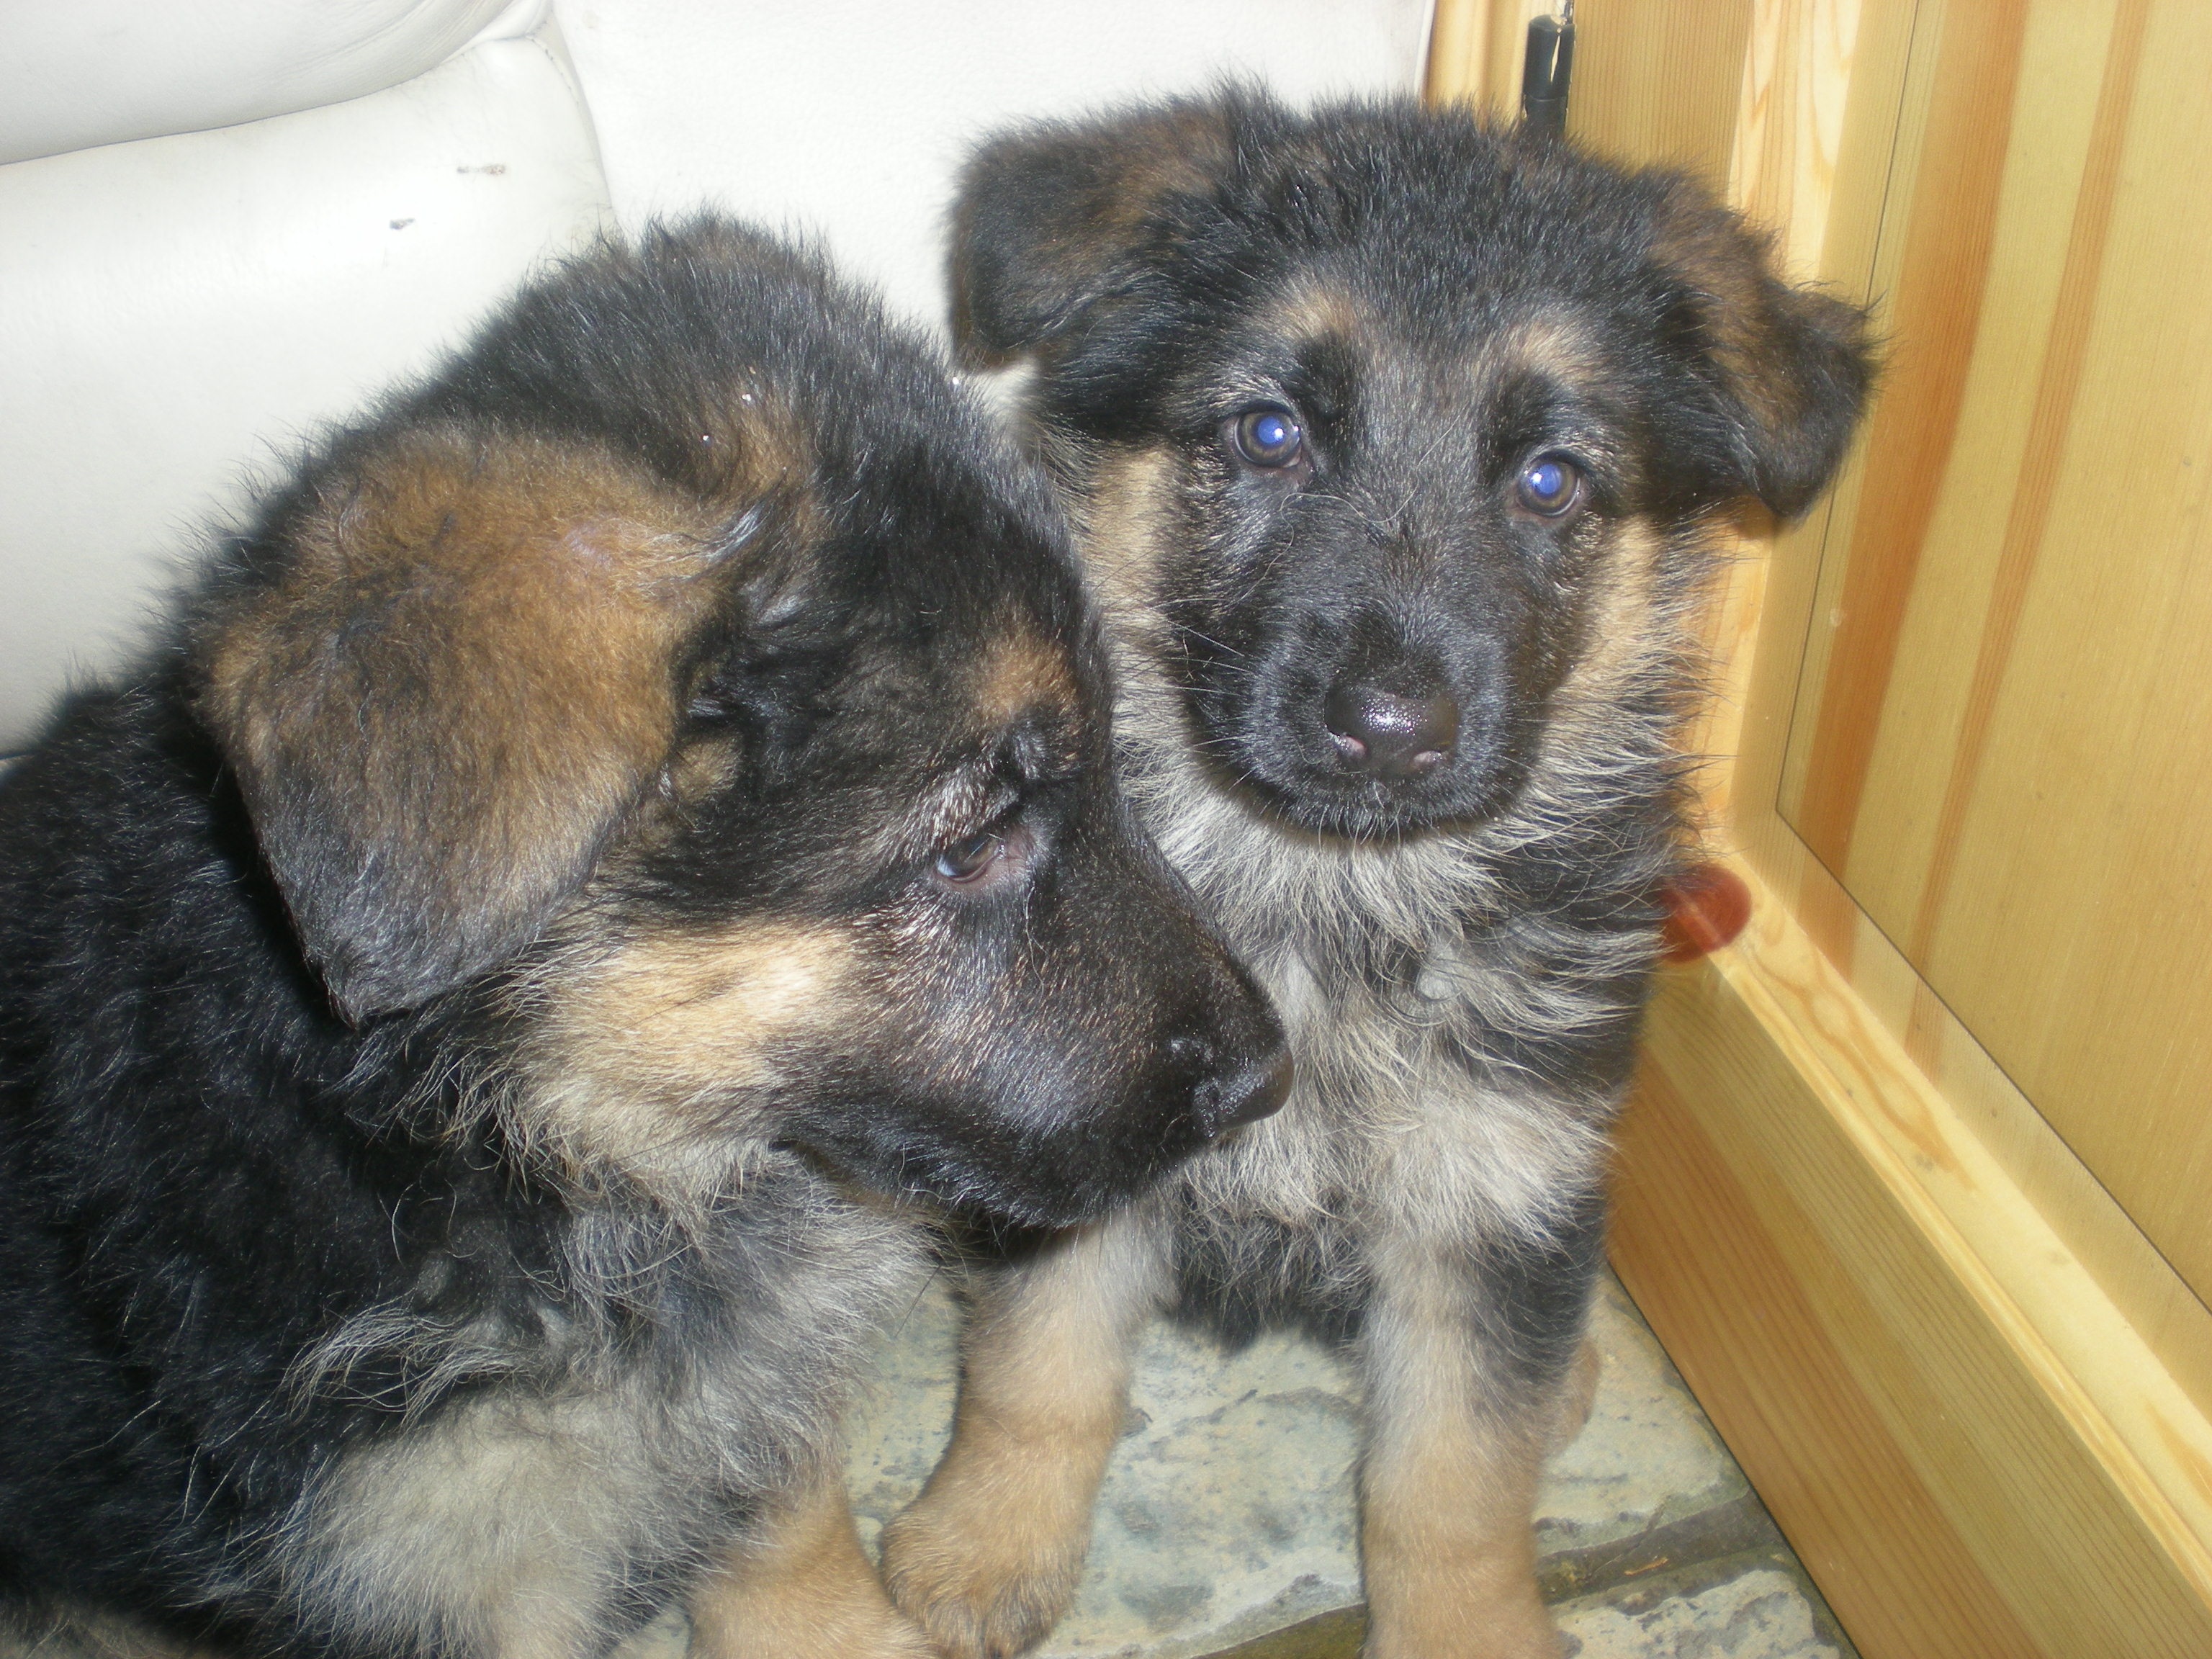
puppy, dog, animal, cute, canine, pet, portrait, mammal, friendship, vertebrate, dog breed, twins, old german shepherd dog, pups, dog like mammal, carnivoran, dog breed group, dog crossbreeds, shiloh shepherd dog, caucasian shepherd dog, east european shepherd, german shepherd dog